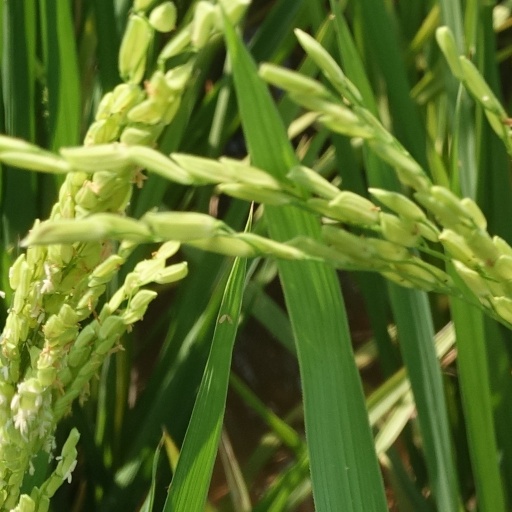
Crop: rice